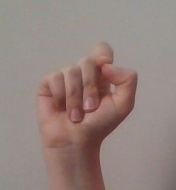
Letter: fa